Pentacycle

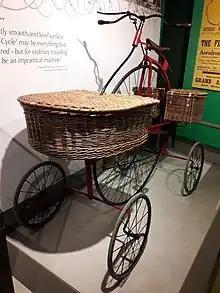
Hen and Chick pentacycle for delivering mail. Trialled in 1882.

A pentacycle ("hen and chickens" ) is a human-powered five-wheeled vehicle.